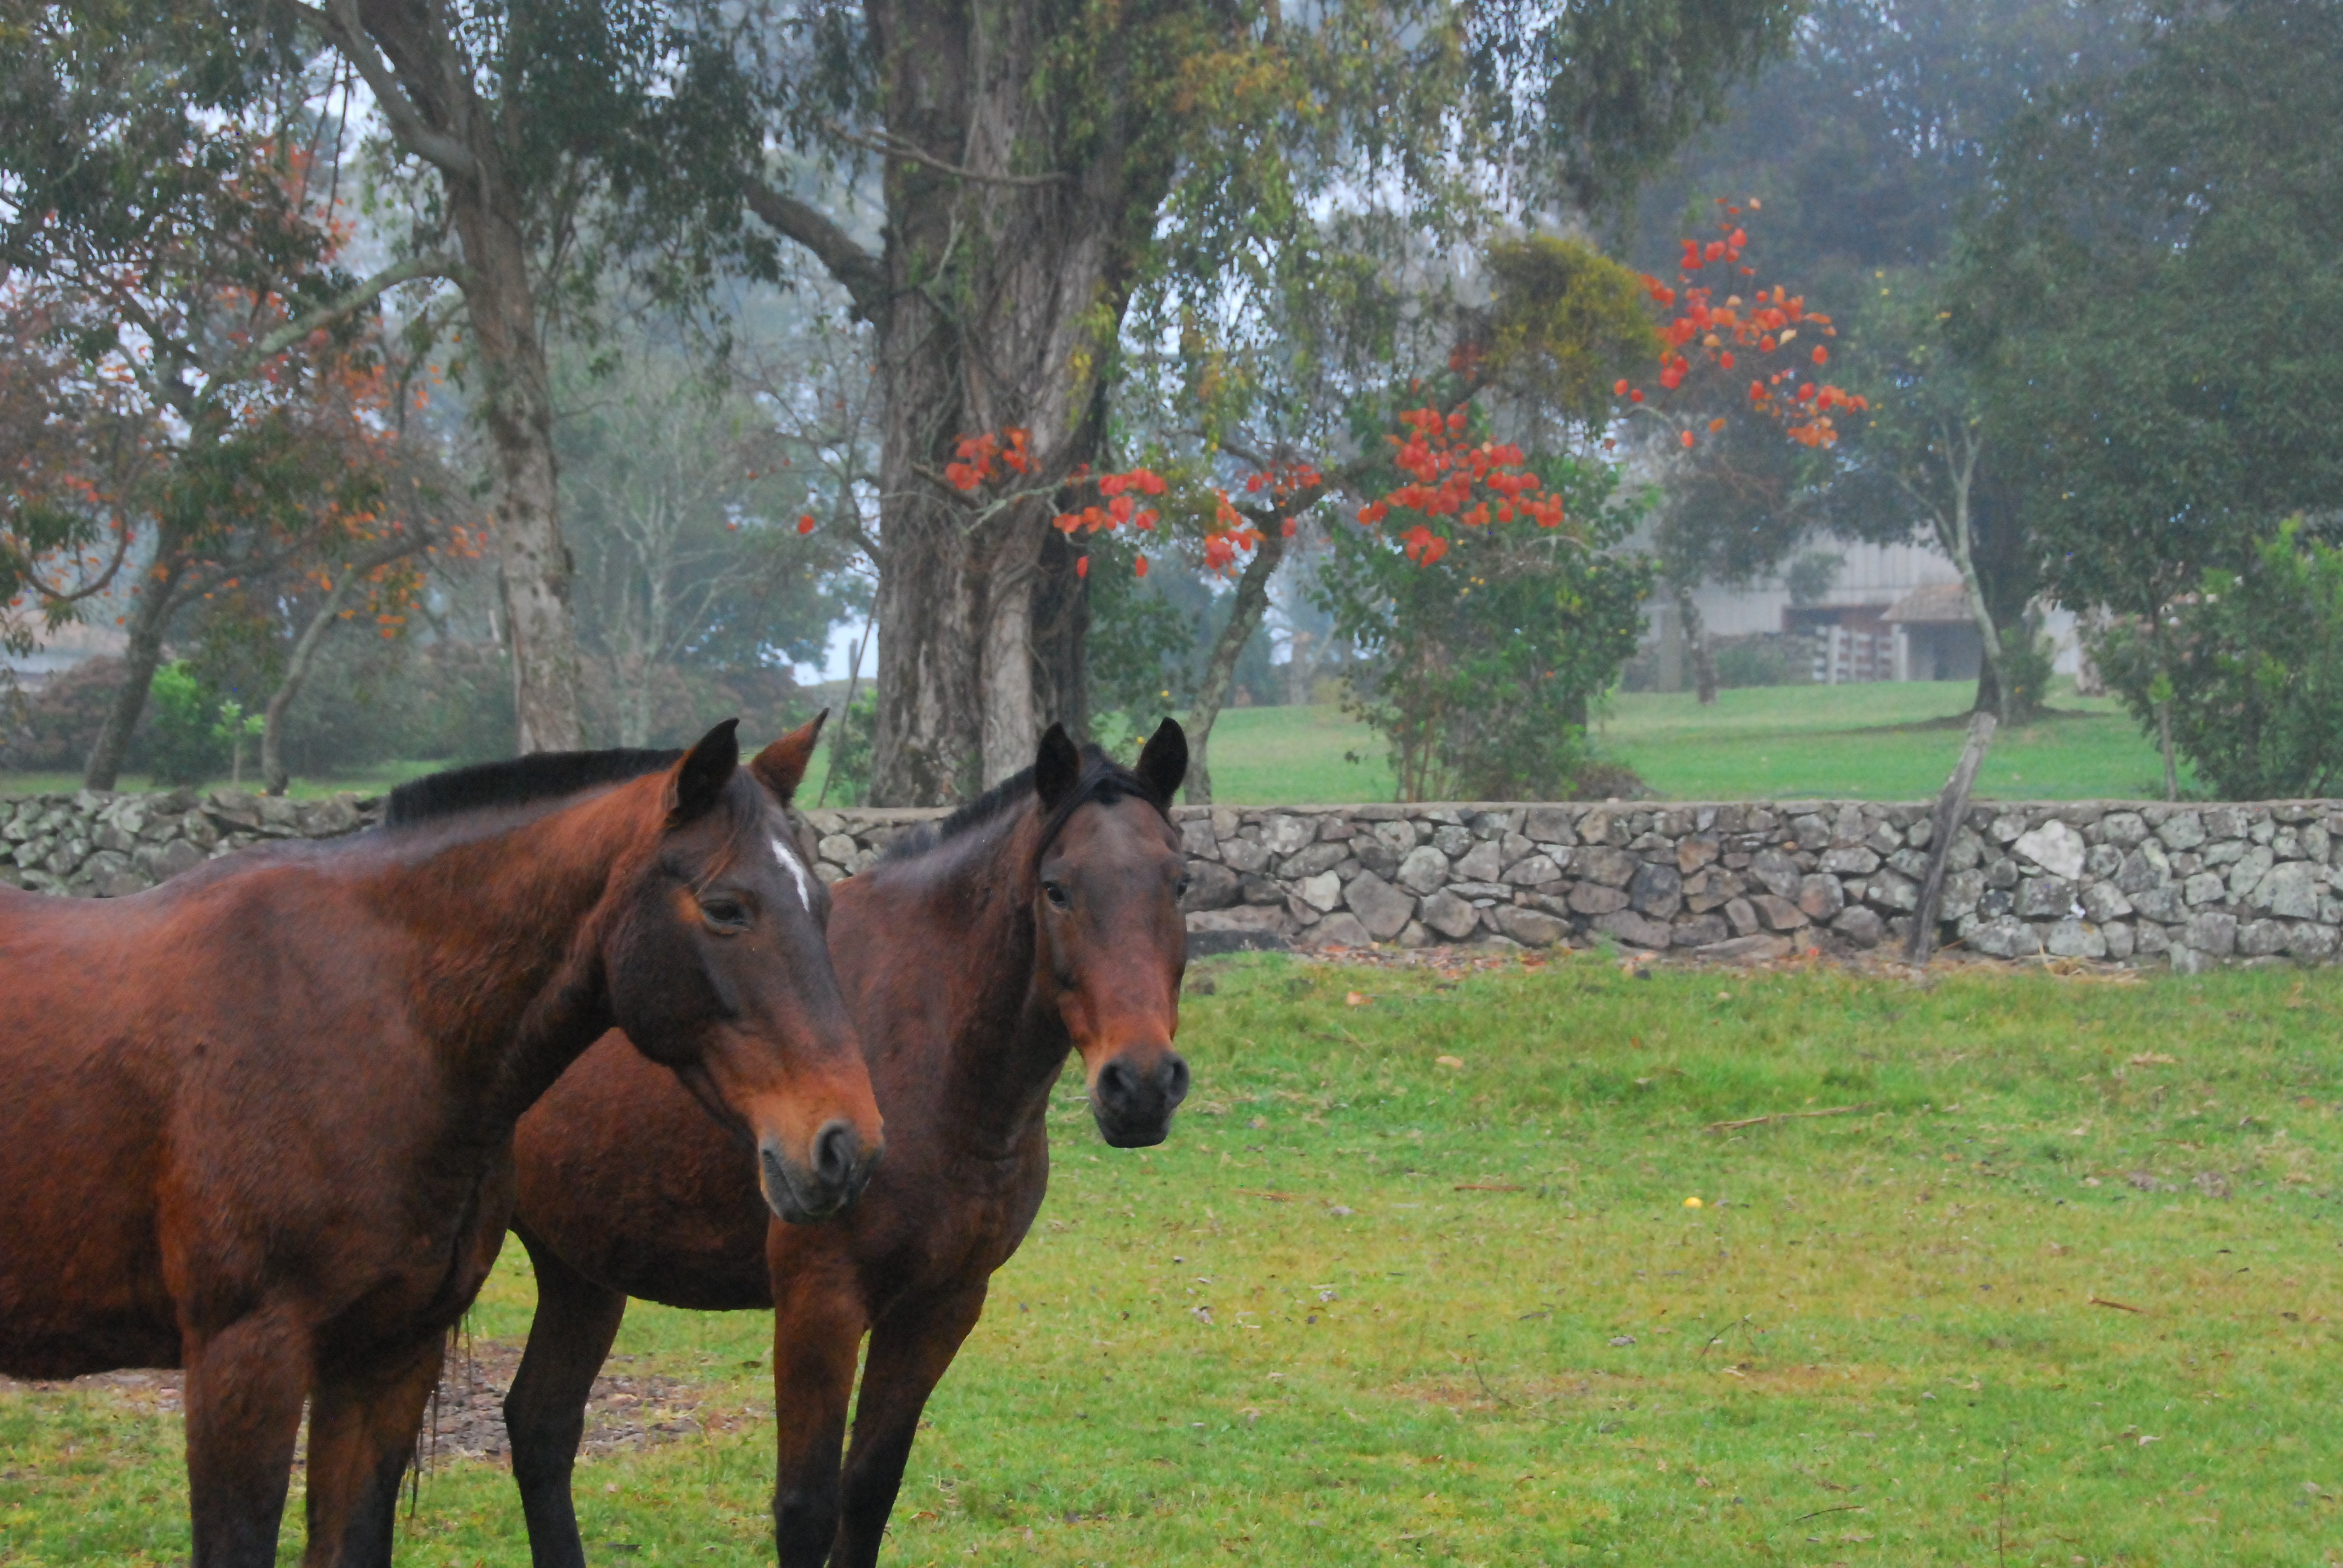
landscape, field, farm, meadow, animal, rural, pasture, grazing, horse, mammal, stallion, trees, place, vegetation, animals, head, mare, campestre, pack animal, horse like mammal, mustang horse